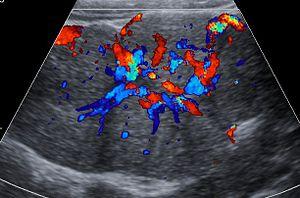
L'hyperplasie nodulaire focale est une tumeur bénigne du foie principalement observée chez la femme. Généralement asymptomatique et ne nécessitant que rarement un traitement chirurgical, son diagnostic fait habituellement appel à l'association de diverses modalités d'imagerie.